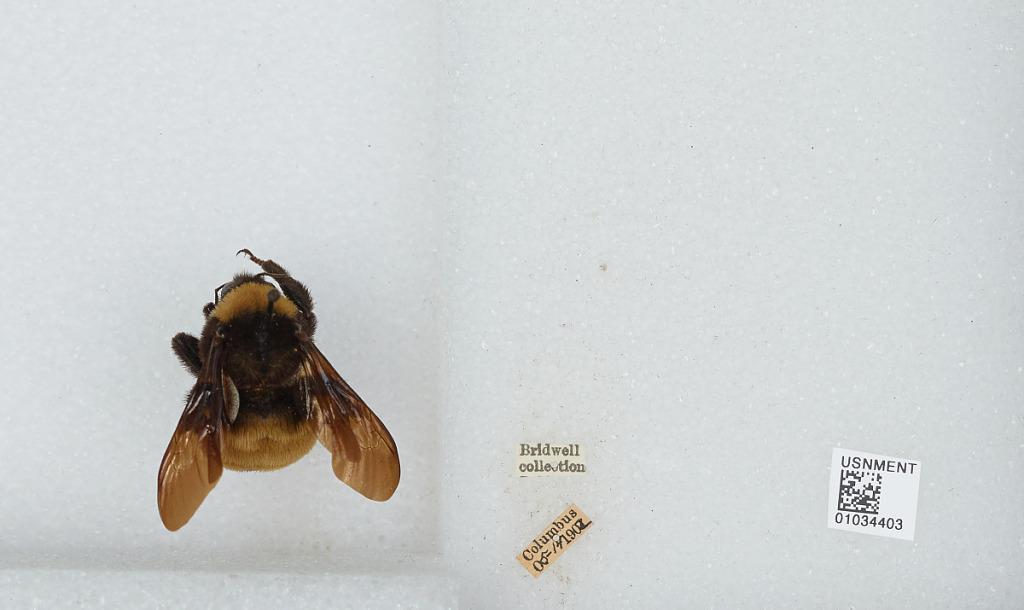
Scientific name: Bombus (Fervidobombus) pensylvanicus pensylvanicus (De Geer)
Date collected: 1902-5-14
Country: United States
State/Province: Ohio
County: Franklin
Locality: Columbus
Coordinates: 39.98, -82.98